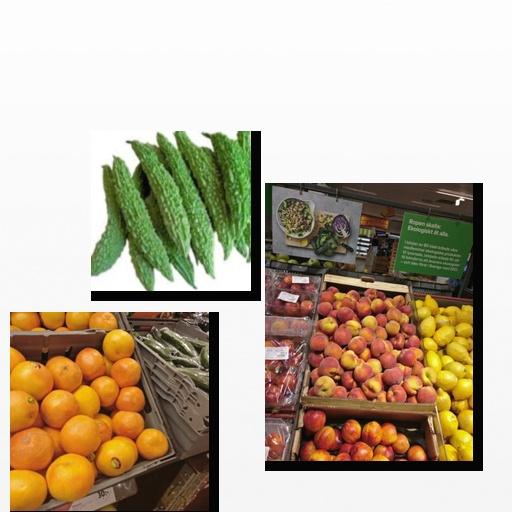
Food items: bitter_gourd, red_grapefruit, peach